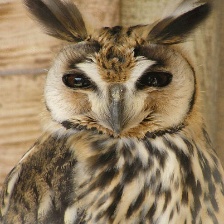
Species: STRIPED OWL
Scientific name: ASIO CLAMATOR
ImageNet parent category: great_grey_owl